Health politics

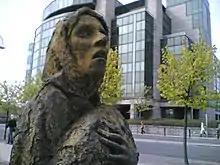
A memorial to the Great Famine (Ireland), a famine event in Ireland that faced elongated suffering from the UK's domestic policy failures at the time under the Prime Ministers Sir Robert Peel and Lord John Russell.

Health politics is a joint discipline between public health and politics. Like many other interdisciplinary fields such as sociology, phenomenology or public policy, health politics incorporates approaches and methodologies of other related fields of study such as intersectionality. It examines the political nature of health and healthcare within the wider public health and medical contexts.